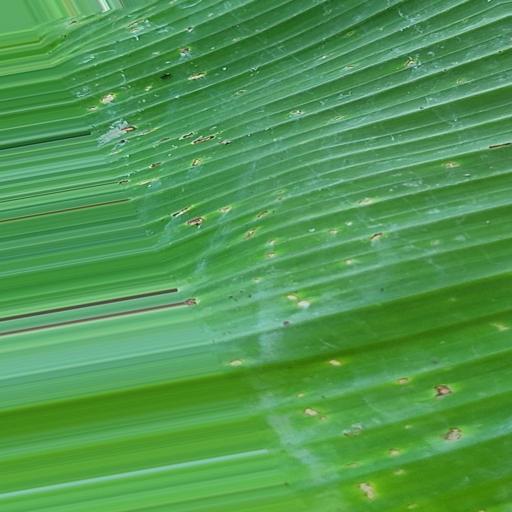
Label: insect_pest